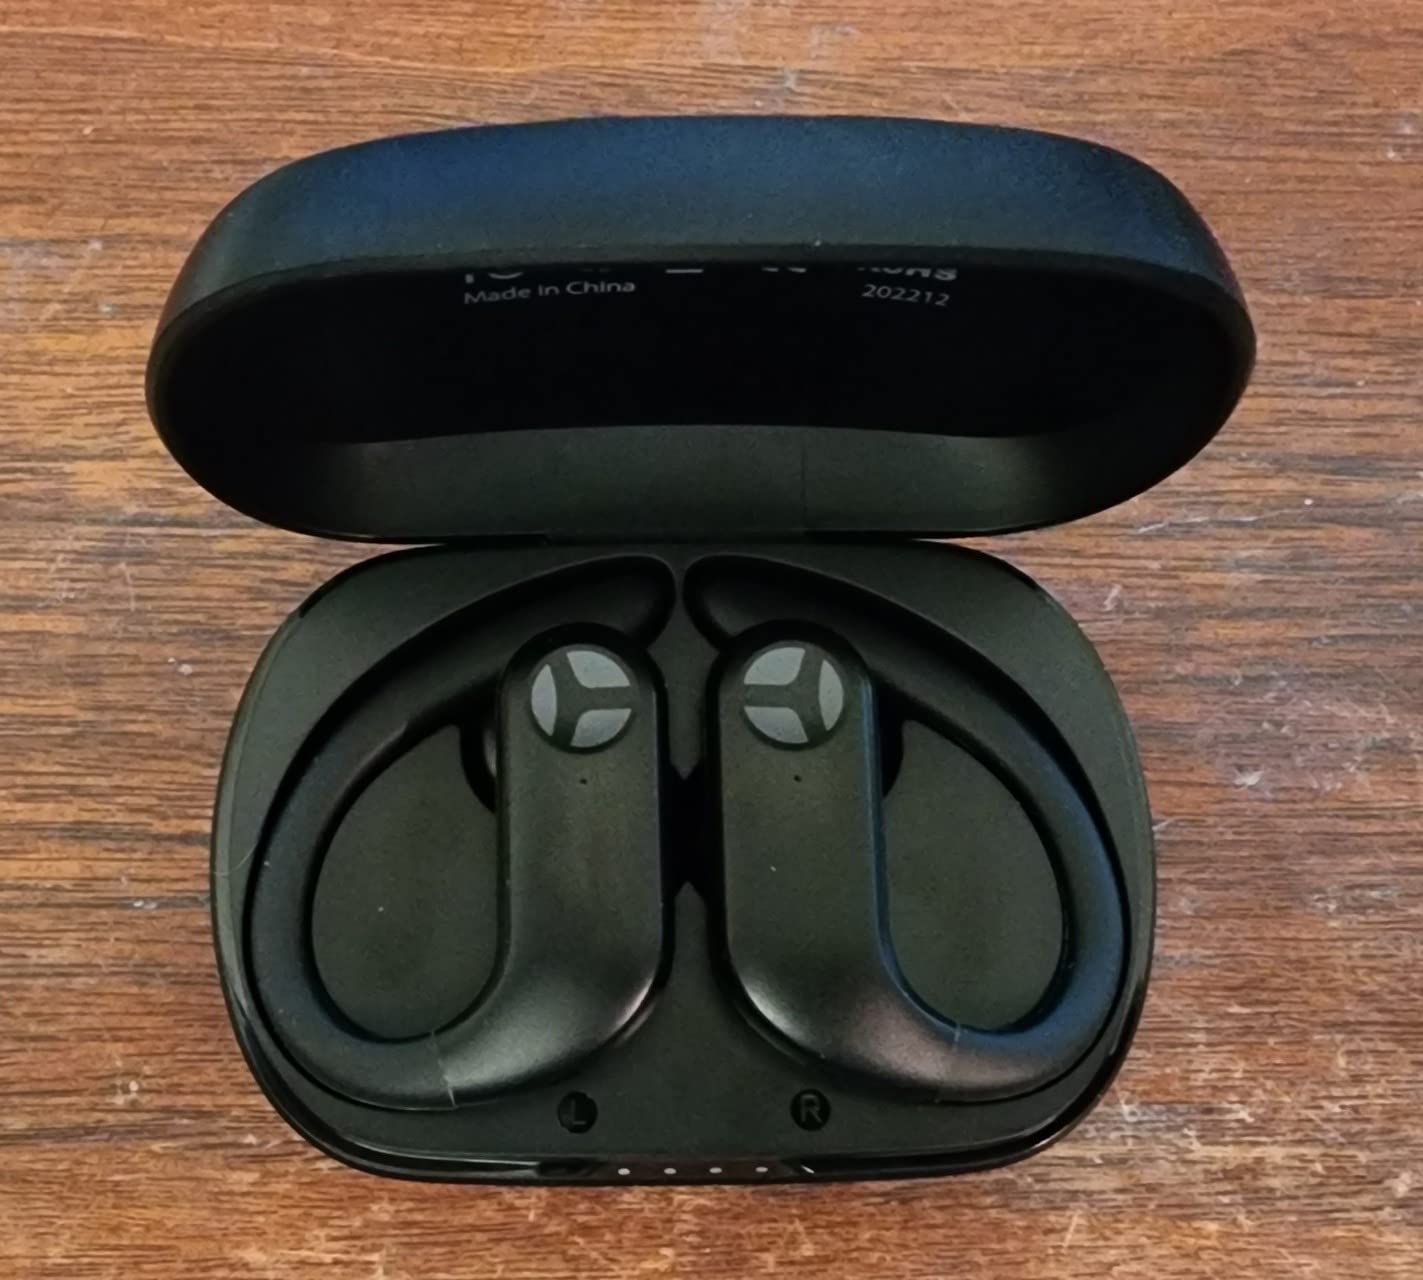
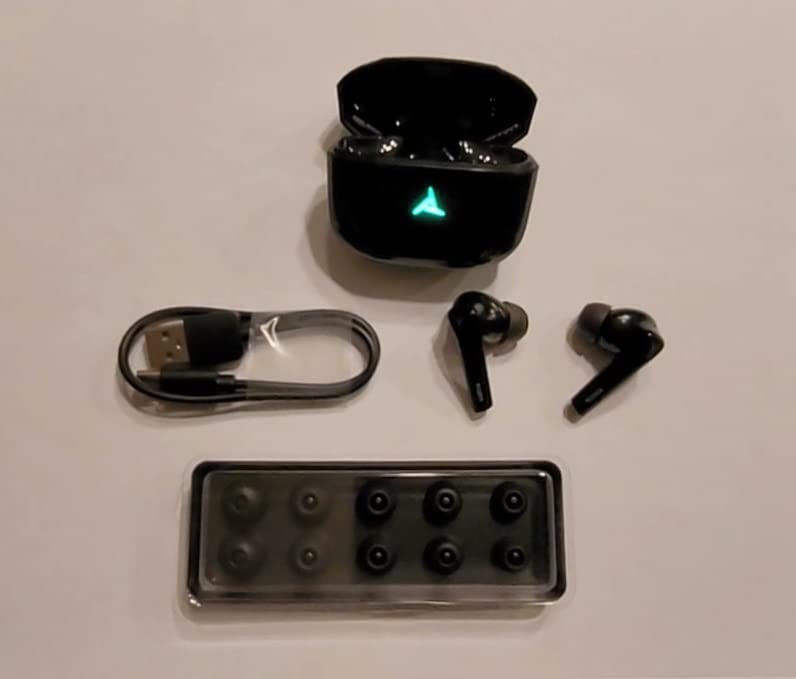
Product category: earbuds
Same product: no